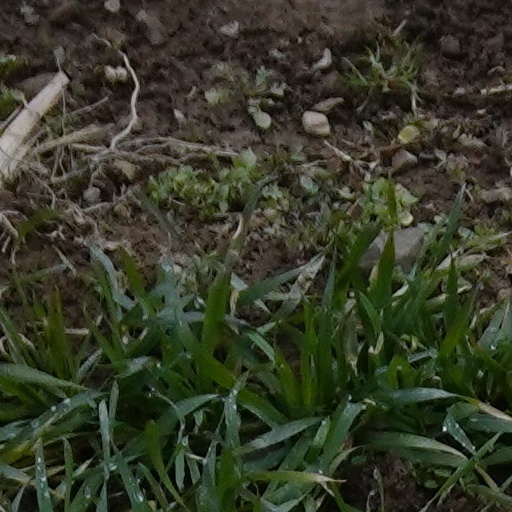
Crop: wheat